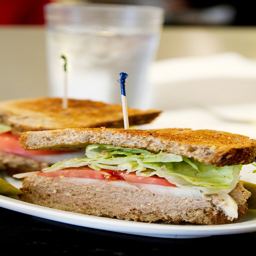
A toasted bread sandwich with lettuce and tomatoes on it.
A sandwich with lettuce, turkey and tomato cut in half.
A couple of sandwiches are on some plates
A toasted sandwich of meat with tomato and lettuce
A cut in half sandwich and a drink on a table.